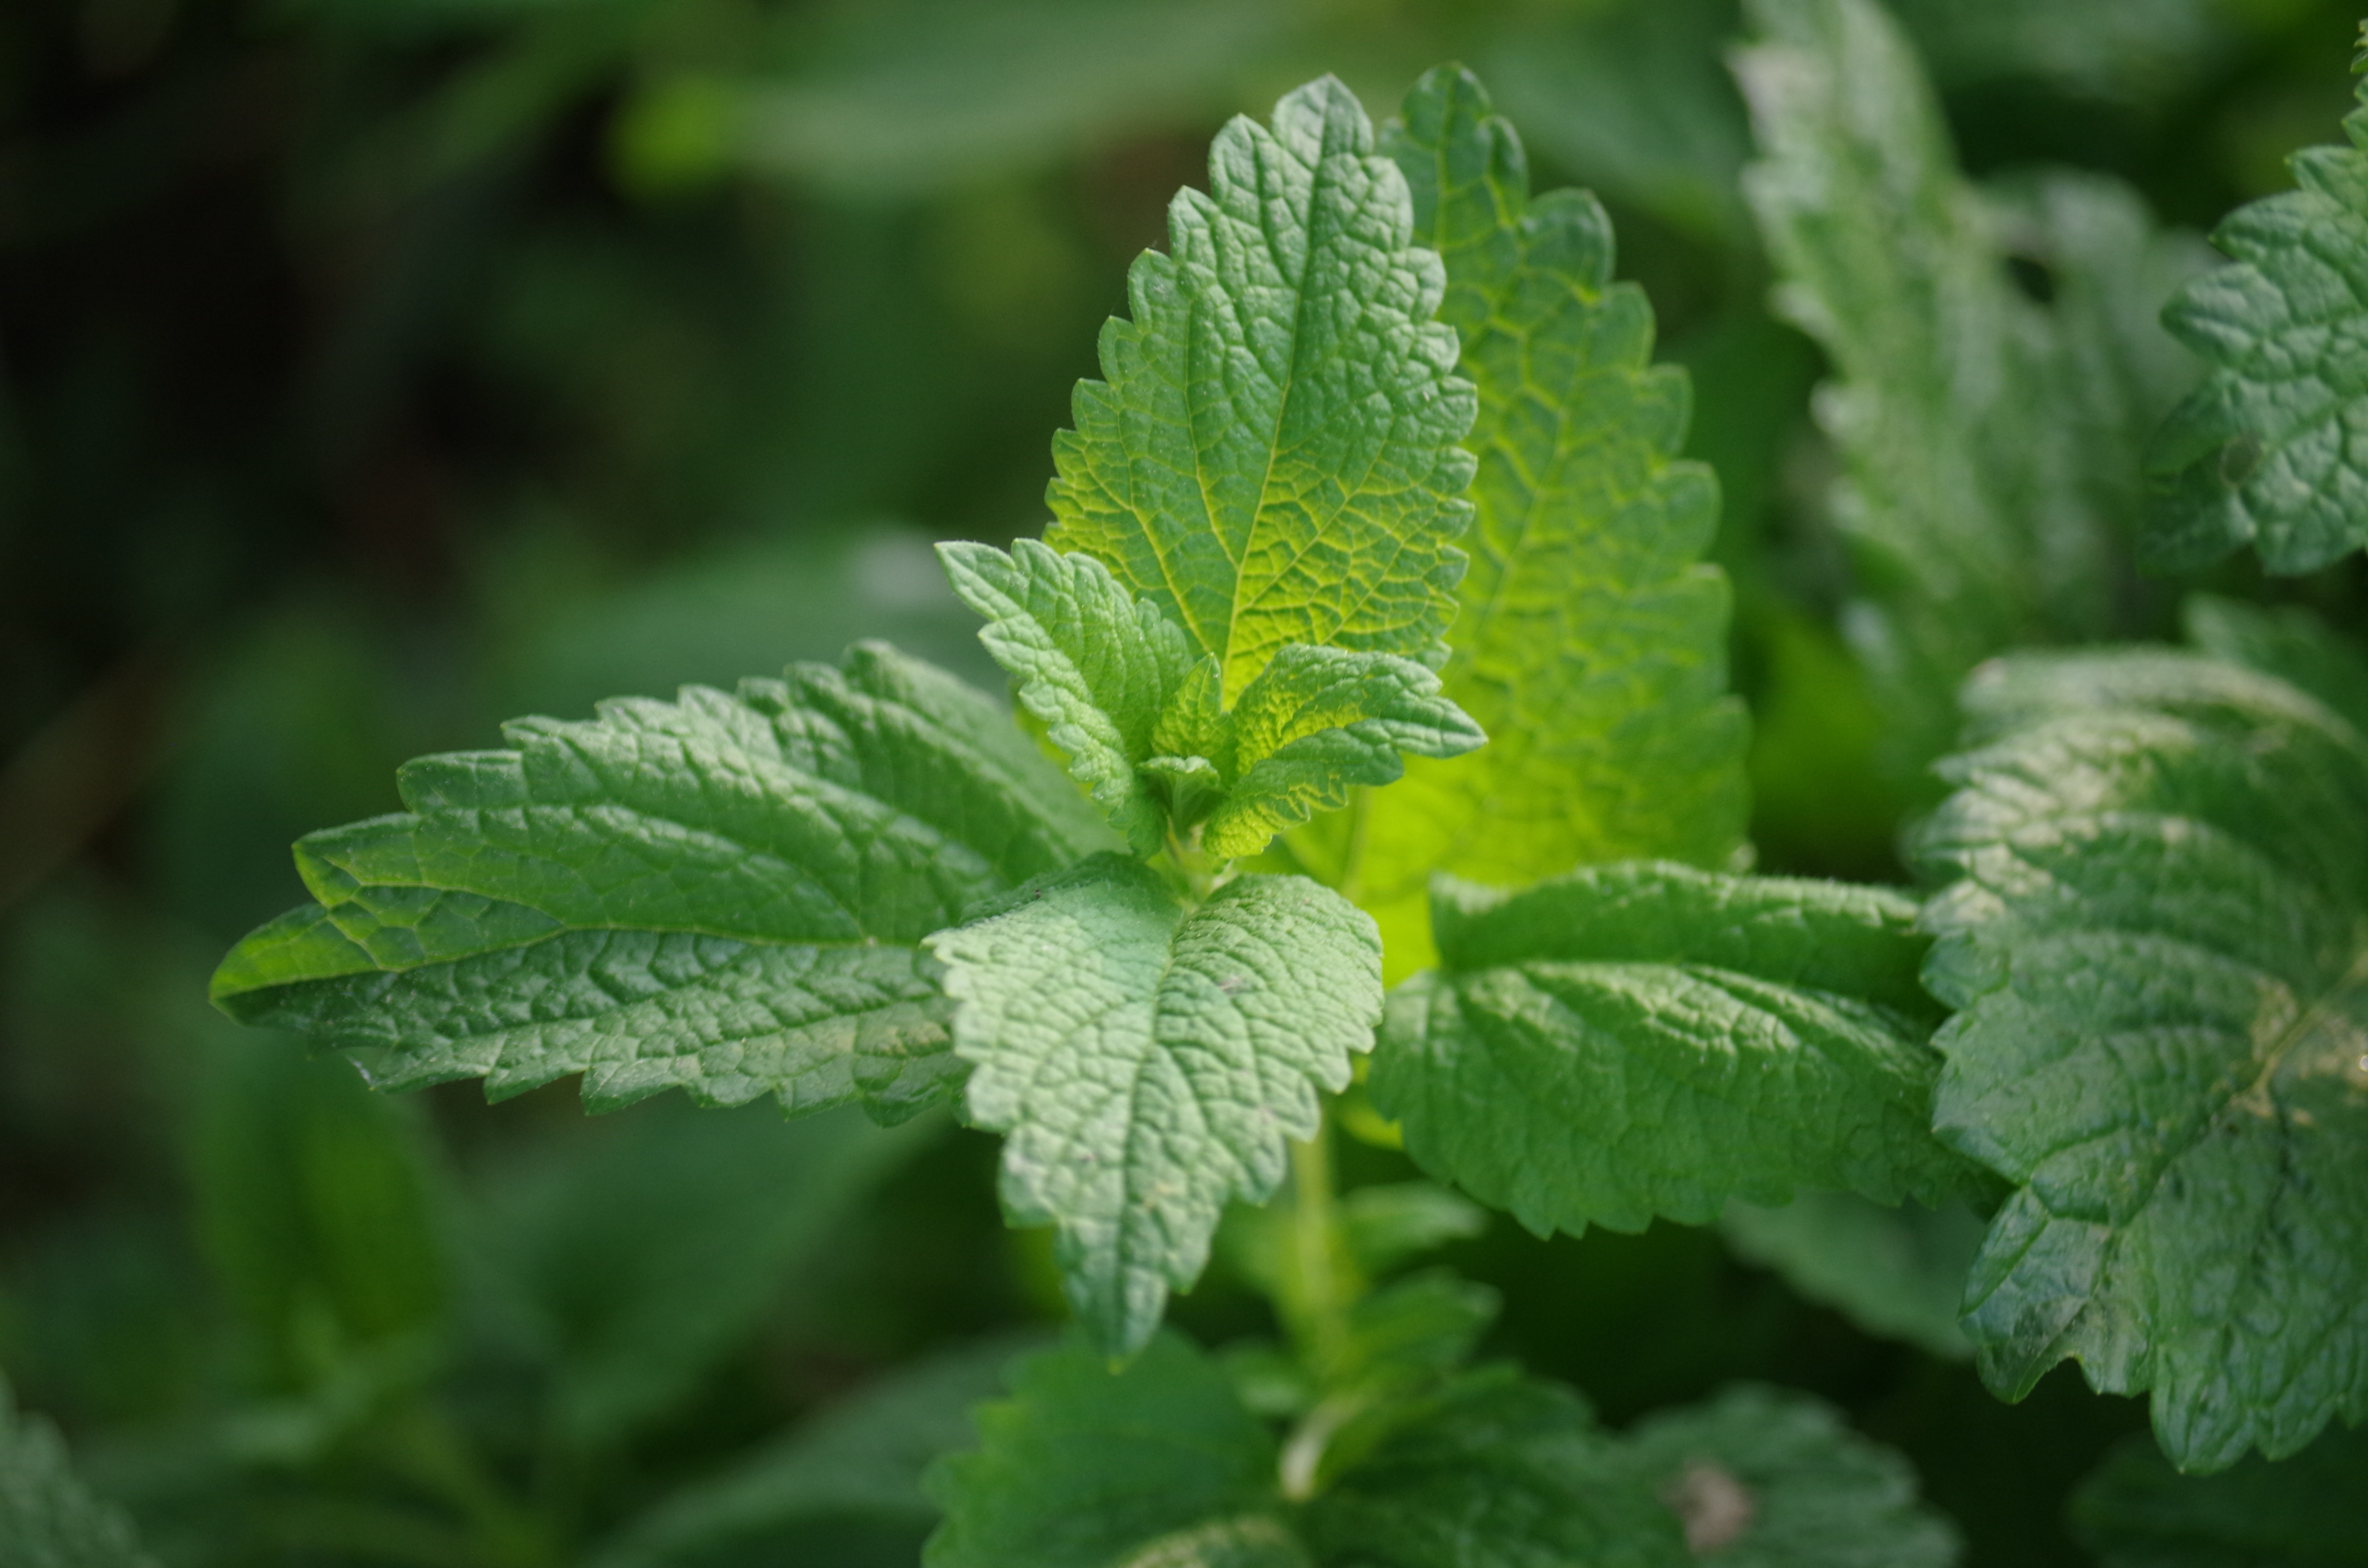
plant, leaf, flower, green, herb, melissa, flowering plant, urtica, lemon balm, annual plant, land plant, fragrant plant